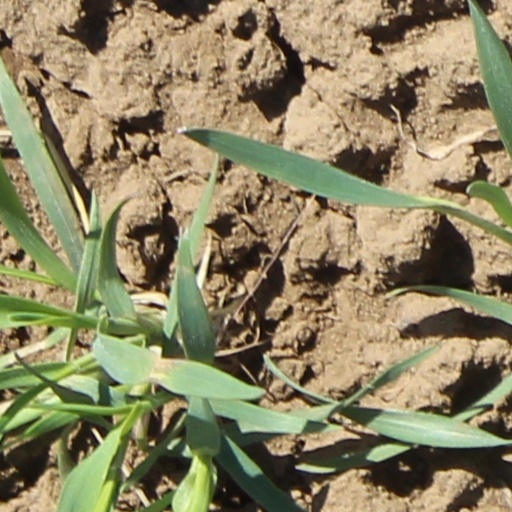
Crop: wheat